A Cruise in the Albertina

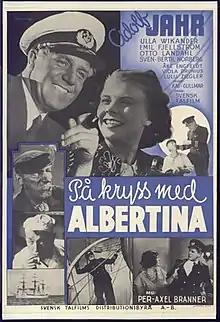

A Cruise in the Albertina (Swedish: På kryss med Albertina) is a 1938 Swedish drama film directed by Per-Axel Branner and starring Adolf Jahr, Signe Wirff and Olav Riégo. The film's sets were designed by the art director Bertil Duroj. Interiors were shot at studios in Djurgården in Stockholm. Location shooting took place in the Baltic Sea, including round Åland.